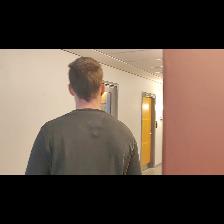
Label: Human